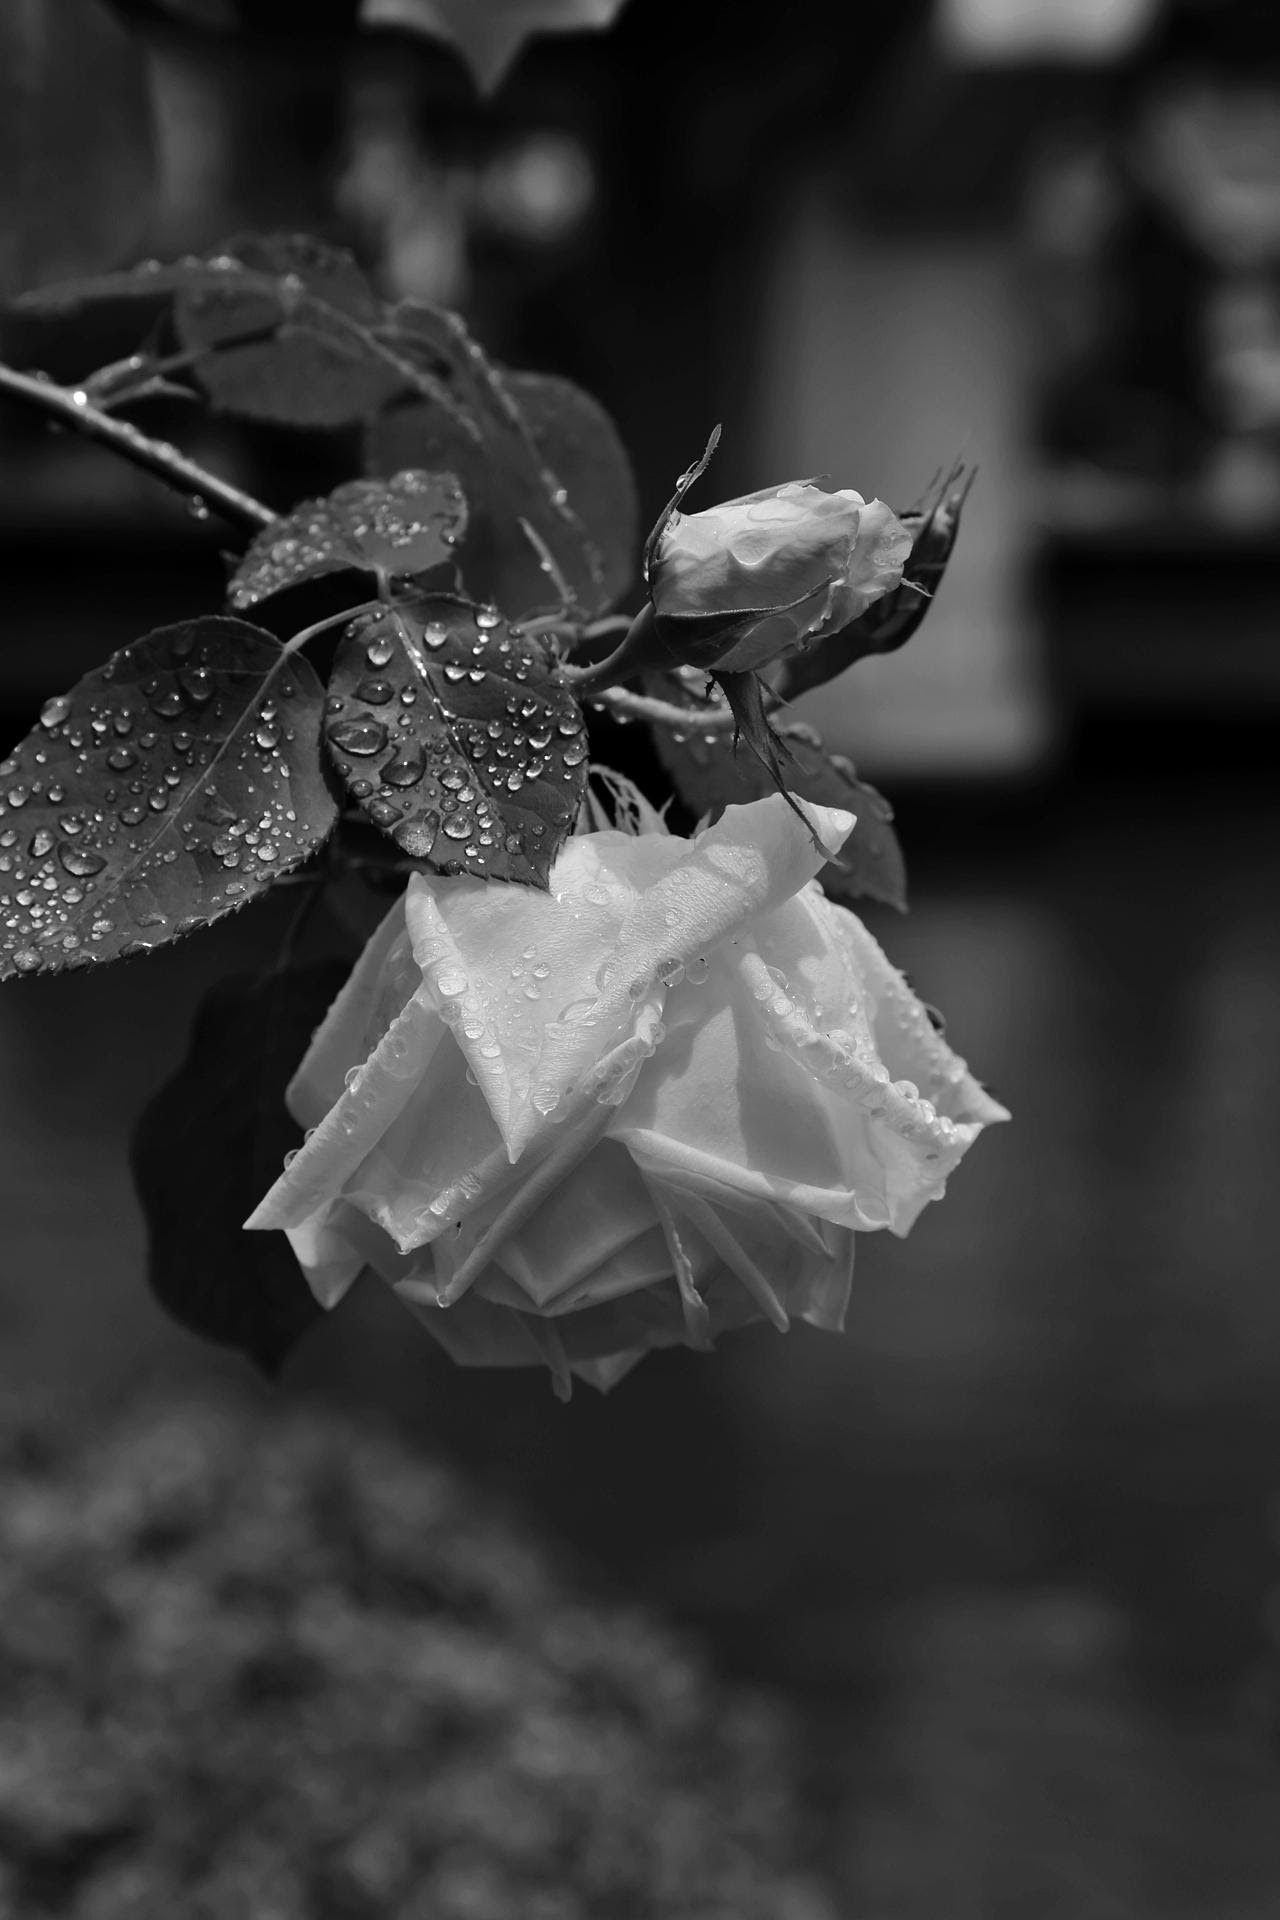
black and white, plant, white, photography, rain, leaf, flower, petal, rose, spring, darkness, black, monochrome, japan, flora, flowers, close up, jewellery, macro photography, monochrome photography, fashion accessory